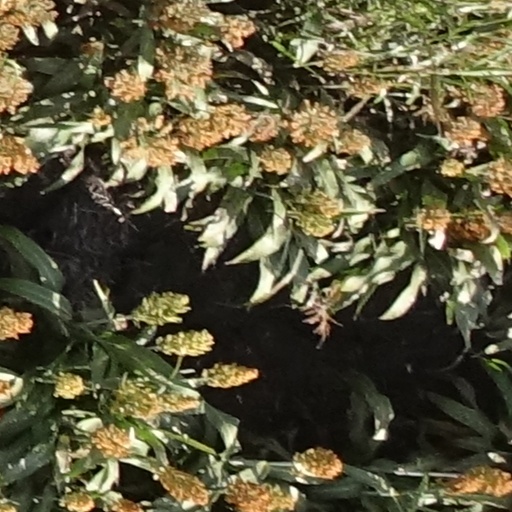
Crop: sorghum